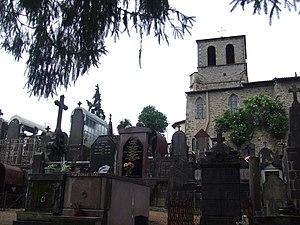
église saint-jean à thiers
Thiers est une commune française, située dans le département du Puy-de-Dôme en région Auvergne-Rhône-Alpes adhérente du parc naturel régional Livradois-Forez. Elle est l'une des quatre sous-préfectures du département avec Ambert, Issoire et Riom. Les habitants sont appelés les Thiernois, voire également les bitords.